Dorothea Wyss

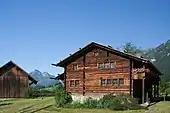
The house of Dorothea and Niklaus von Flüe in Flüeli-Ranft

Dorothea Wyss was born around 1430/32 in Obwalden. Although not much is known about her family background, she was most likely born into a relatively well-off family who made a living of farming. At the age of about 15 she married Niklaus von Flüe who was about 15 years older. Niklaus was often away as an adviser, but also as a warlord during the 1450s and 1460s Swiss wars. After twenty years of marriage and 10 children, her husband claimed that "God calls him". Dorothea initially rejected her husband's request. "Kläusli", the youngest child, was born some months before. Gradually, however, she took part in the vocation of her husband and gave her consent. On 16 October 1467 Niklaus von Flüe left his family as a pilgrim. Directed by visions, he soon returned and settled in the nearby Ranftschlucht, the gorge on the Melchaa, a stone's throw from his family's home. Dorothea now was responsible for the house, the farm and her family. She took care of her husband's family tasks, and the education of the younger children. The two older sons managed the farm.